Moon over Parador

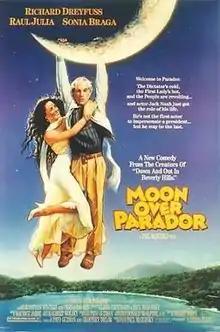
Theatrical release poster

Moon over Parador is a 1988 American romantic comedy film directed and produced by Paul Mazursky, who co-wrote the screenplay with Leon Capetanos. The film is based on the short story "Caviar for His Excellency" by Charles G. Booth and is a loose remake of the 1939 film "The Magnificent Fraud". It stars Richard Dreyfuss as a little-known actor hired to impersonate a deceased Latin American dictator, with Raul Julia and Sônia Braga in supporting roles.